North High School (Eau Claire, Wisconsin)

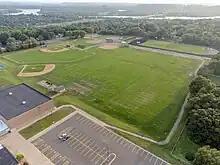
Eau Claire North practice fields

The music department at North High School offers band, orchestra, and choir, with groups available at all skill levels. The school's competitive show choir is nicknamed "Northernaires". North's Jazz 1 made it in to the Essentially Ellington High School Jazz Band Competition and Festival in New York in 2012.